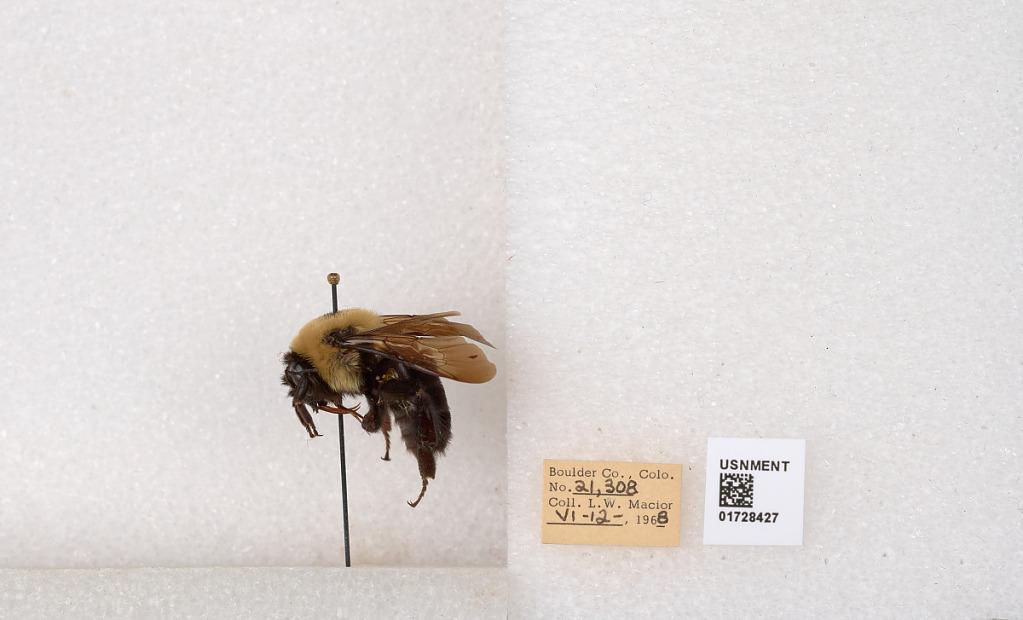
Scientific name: Bombus (Separatobombus) griseocollis (De Geer)
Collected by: L. Macior
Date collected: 1968-6-12
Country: United States
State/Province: Colorado
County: Boulder
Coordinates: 40.0925, -105.358